Rudolf Elmer

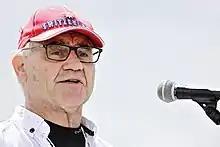
Rudolf Elmer on 5 June 2021 in Geneva at the inauguration of the sculpture

Rudolf Elmer (born 1 November 1955) is a Swiss private banker, whistleblower, and activist. He worked as a banker at Julius Bär from the 1980s to his dismissal in 2002. At this time, he was head of the bank's Caribbean operations for eight years. In 2005 he was arrested by Zürich authorities and held for 30 days as Swiss authorities alleged he unsuccessfully attempted to disclose client information .